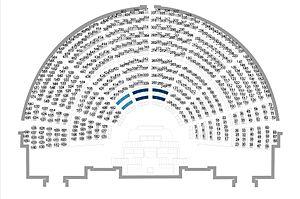
Numérotation des sièges de l'hémicycle du Palais Bourbon siège de l'assemblée nationale
Un hémicycle est une construction ayant la forme d'un demi-cercle.